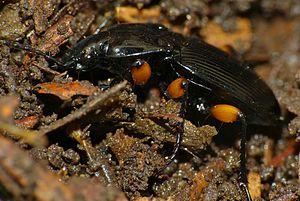
Pterostichus madidus est une espèce d’insectes coléoptères de la famille des Carabidae.